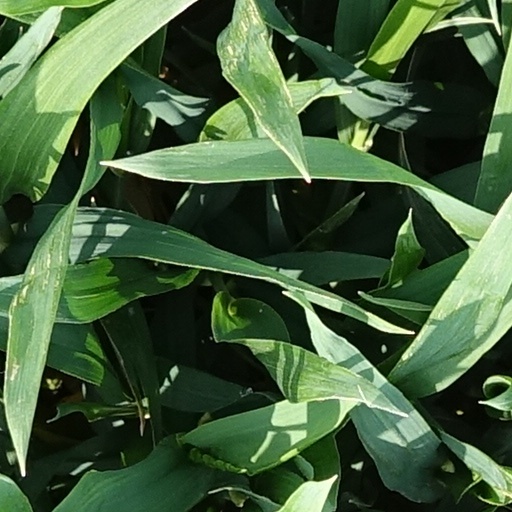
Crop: wheat